Crossness Pumping Station

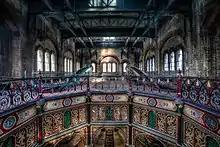
Interior of the pumping station

At 11 revolutions per minute, 6 tons (approximately ) of sewage per stroke per engine were pumped up into a reservoir, and was released into the Thames during the ebbing tide. The steam required to power these engines was raised by 12 Cornish boilers with single "straight-through" flues situated in the Boiler House to the south of the Engine House, and which consumed 5,000 tons of Welsh coal annually.